Ari Shapiro

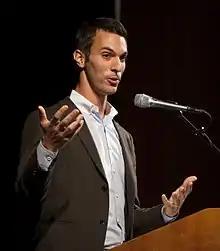
Shapiro in 2012

Ari Michael Shapiro (born September 30, 1978) is an American radio journalist. In September 2015, Shapiro became one of four rotating hosts on National Public Radio's flagship drive-time program "All Things Considered". He previously served as White House correspondent and international correspondent based in London for NPR.